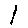
Label: 1